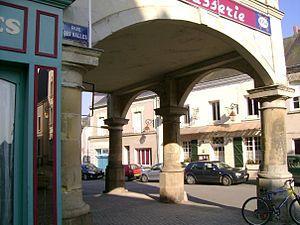
Candé est une commune française, située dans le département de Maine-et-Loire en région Pays de la Loire. Jusqu'en 2015, la commune fut le chef-lieu du canton de Candé. Au dernier recensement de 2017, la commune comptait 2 834 habitants.